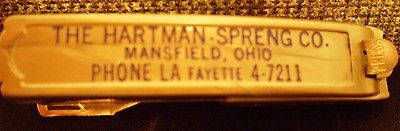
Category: stapler